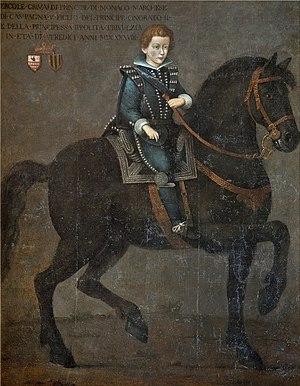
Hercule Grimaldi, marquis des Baux, est né le 16 décembre 1623 et est décédé le 2 août 1651. Il était un membre de la Chambre des Grimaldi et héritier présomptif de son père Honoré II de Monaco.
L'ordre de succession au trône de Monaco est l'ordre dans lequel sont appelés au trône de la principauté de Monaco les membres éligibles des branches subsistantes de la famille princière de Monaco — toutes issues d'Honoré II, héritier des seigneurs de Monaco, qui prit, le premier, à partir de 1612, le titre de « prince et seigneur » de Monaco —, et traite des droits éventuels de leurs représentants d'accéder au trône monégasque.
La principauté de Monaco compte plusieurs héritiers du trône qualifiés ou ayant été qualifiés selon le principe de primogéniture à préférence masculine à porter hypothétiquement le titre de prince souverain de Monaco.